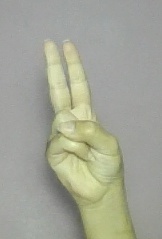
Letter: taa